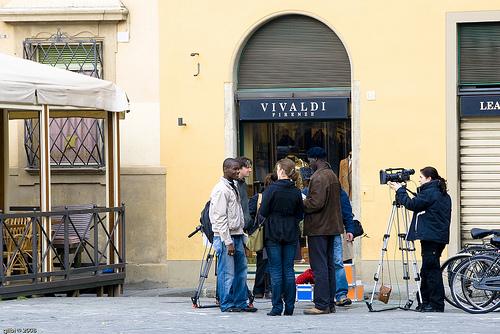
Weather: snow or frosty